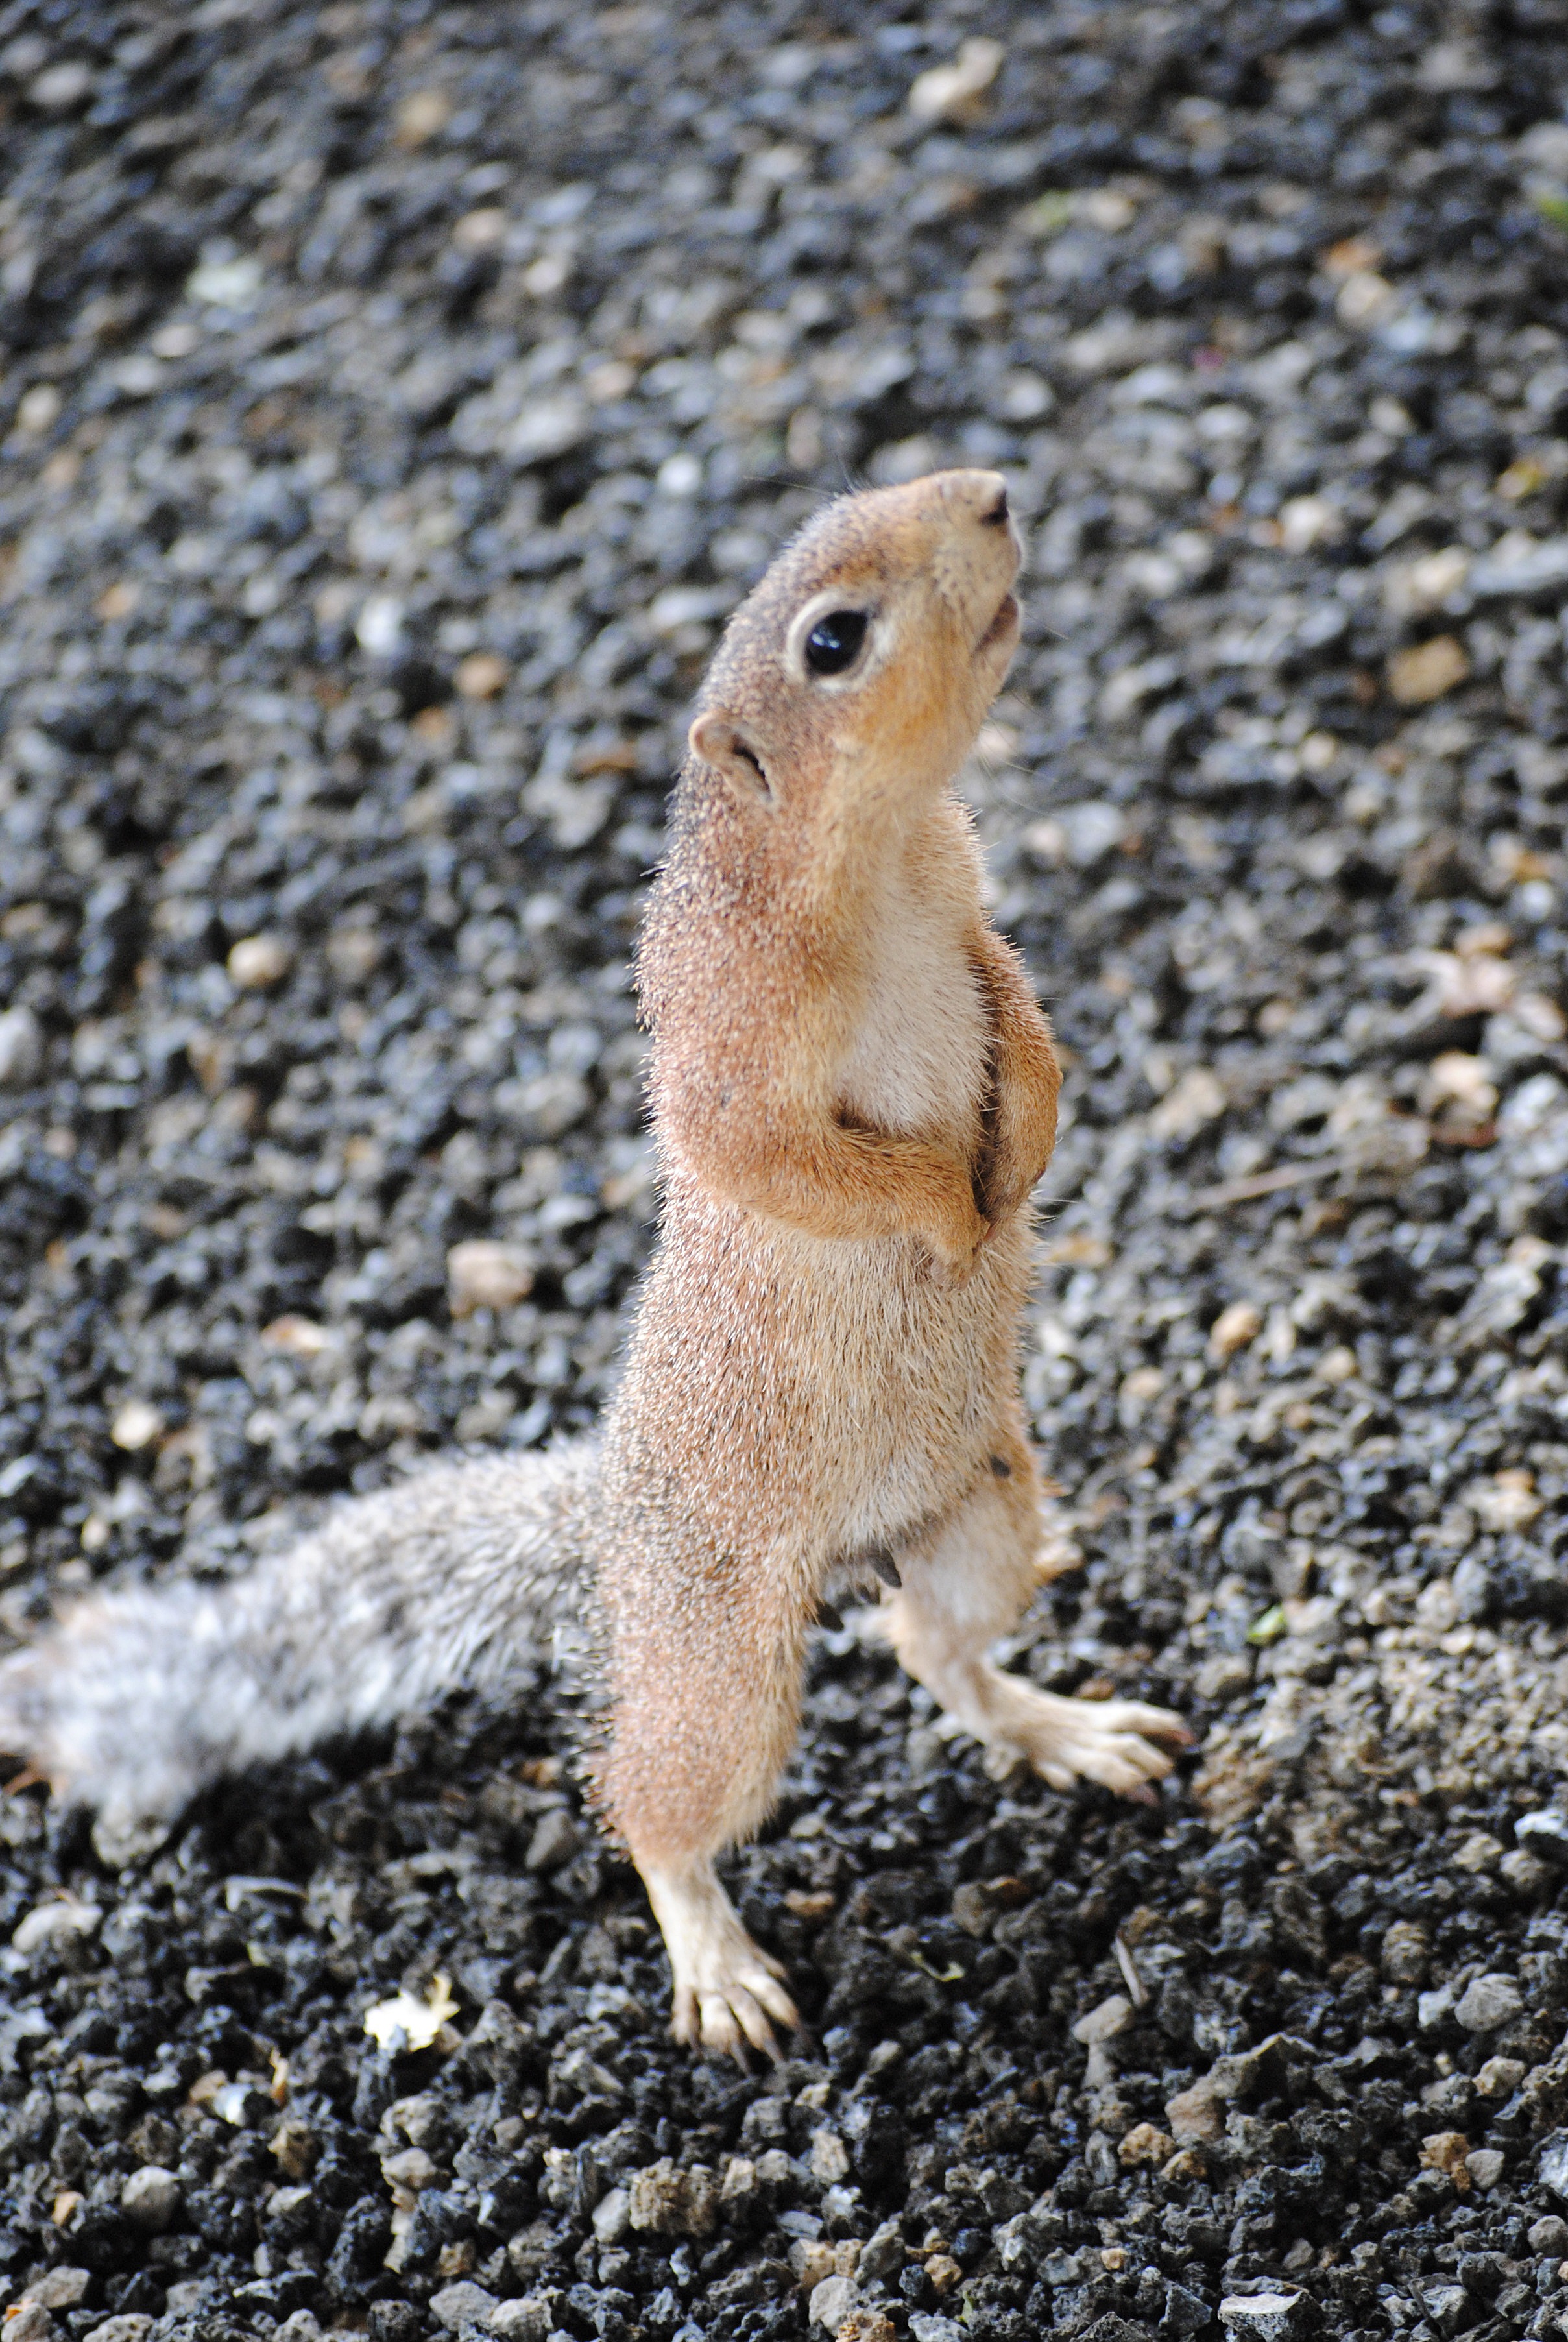
animal, wildlife, africa, mammal, squirrel, rodent, national park, fauna, wild animal, vertebrate, chipmunk, safari, begging, kenya, prairie dog, gophers, gerbil, tsavo, fox squirrel